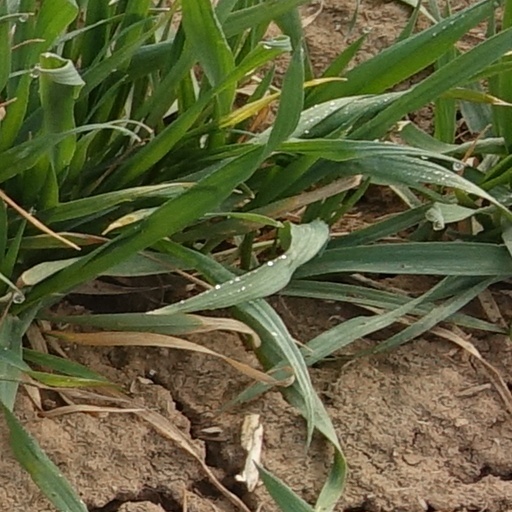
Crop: wheat